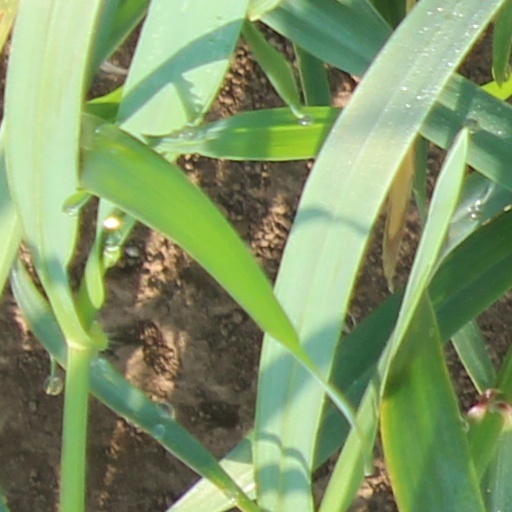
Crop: wheat